Isabella Blow

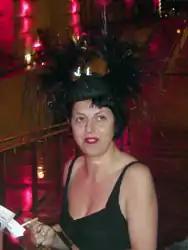
Blow in 2005

Isabella Blow (née Delves Broughton; 19 November 1958 – 7 May 2007) was an English magazine editor. She was mentor to Philip Treacy, and is credited with discovering the models Stella Tennant and Sophie Dahl, and fashion designer Alexander McQueen, beginning when she bought the entirety of his graduate show inspired by Jack the Ripper.